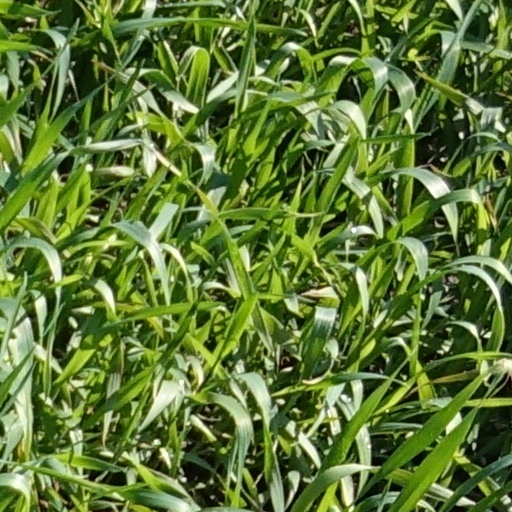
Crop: wheat